Piracy

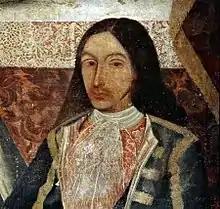
Amaro Pargo was one of the most famous corsairs of the Golden Age of Piracy

Using oared vessels to combat pirates was common, and was even practiced by the major powers in the Caribbean. Purpose-built galleys, or hybrid sailing vessels, were built by the English in Jamaica in 1683 and by the Spanish in the late 16th century. Specially-built sailing frigates with oar-ports on the lower decks, like the "James Galley" and "Charles Galley", and oar-equipped sloops proved highly useful for pirate hunting, though they were not built in sufficient numbers to check piracy until the 1720s.